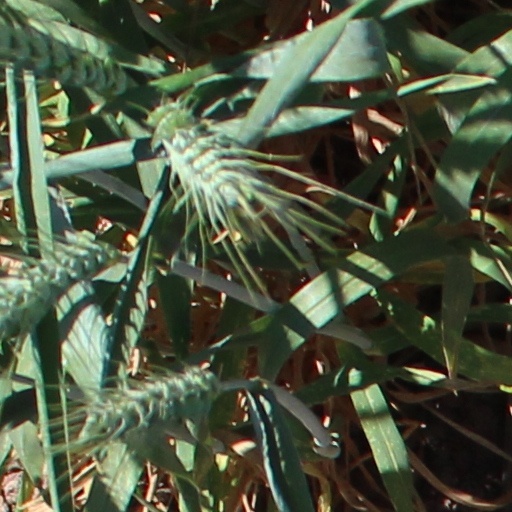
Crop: wheat